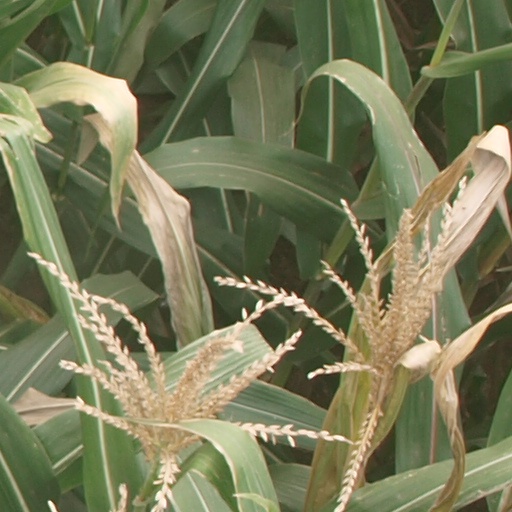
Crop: maize; corn